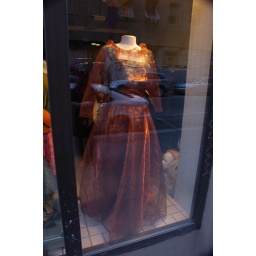
dress in the window